Air France KLM Martinair Cargo

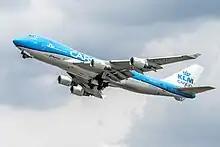
Boeing 747 KLM

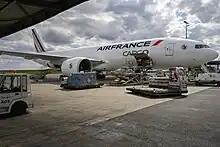
Boeing 777 Air France Cargo

- 2 hubs: Paris-Charles de Gaulle (CDG) and Amsterdam-Schiphol (AMS)